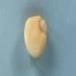
Maize quality: Good